Temples (band)

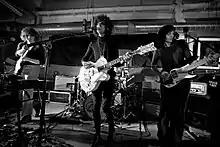
Temples in 2014

Temples are an English rock band, formed in Kettering, England in 2012 by singer and guitarist James Bagshaw and bassist Tom Walmsley. The band's lineup was later completed with the addition of keyboardist and rhythm guitarist Adam Smith and drummer Rens Ottink.